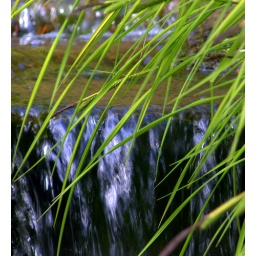
grass over water